WGBS-TV

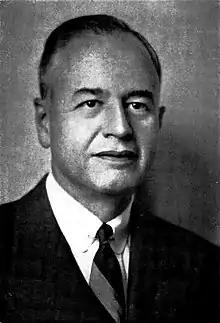
George B. Storer, founder and president of Storer Broadcasting.

Meanwhile, George B. Storer, the namesake of the WGBS stations, resumed efforts to wedge his way into the fight for VHF channel 10 after winning a favorable appeals court ruling knocking down the FCC's TV station ownership limits (which the Supreme Court of the United States would later overturn). In April 1955, he warned a federal appeals court, "If the grant on Channel 10 is finalized, operation on UHF in Miami will no longer remain feasible and Storer will be compelled to discontinue television operation in that city", as part of a plea to convert the Miami market to all-UHF operation. Mitchell Wolfson, who had built WTVJ, was "astounded" by the move, which he considered brazen. However, Storer's various appeals were for naught. Particularly of note for channel 23 was one that allowed the Biscayne Television Corporation to build WCKT (channel 7) in March 1956. WCKT would be the NBC affiliate when it signed on July 29, taking the programming that had been foundational to channel 23 in its short existence. Despite the changes, Storer moved channel 23's studios from Fort Lauderdale to a house Storer owned at NE 21st Street and Biscayne Boulevard.